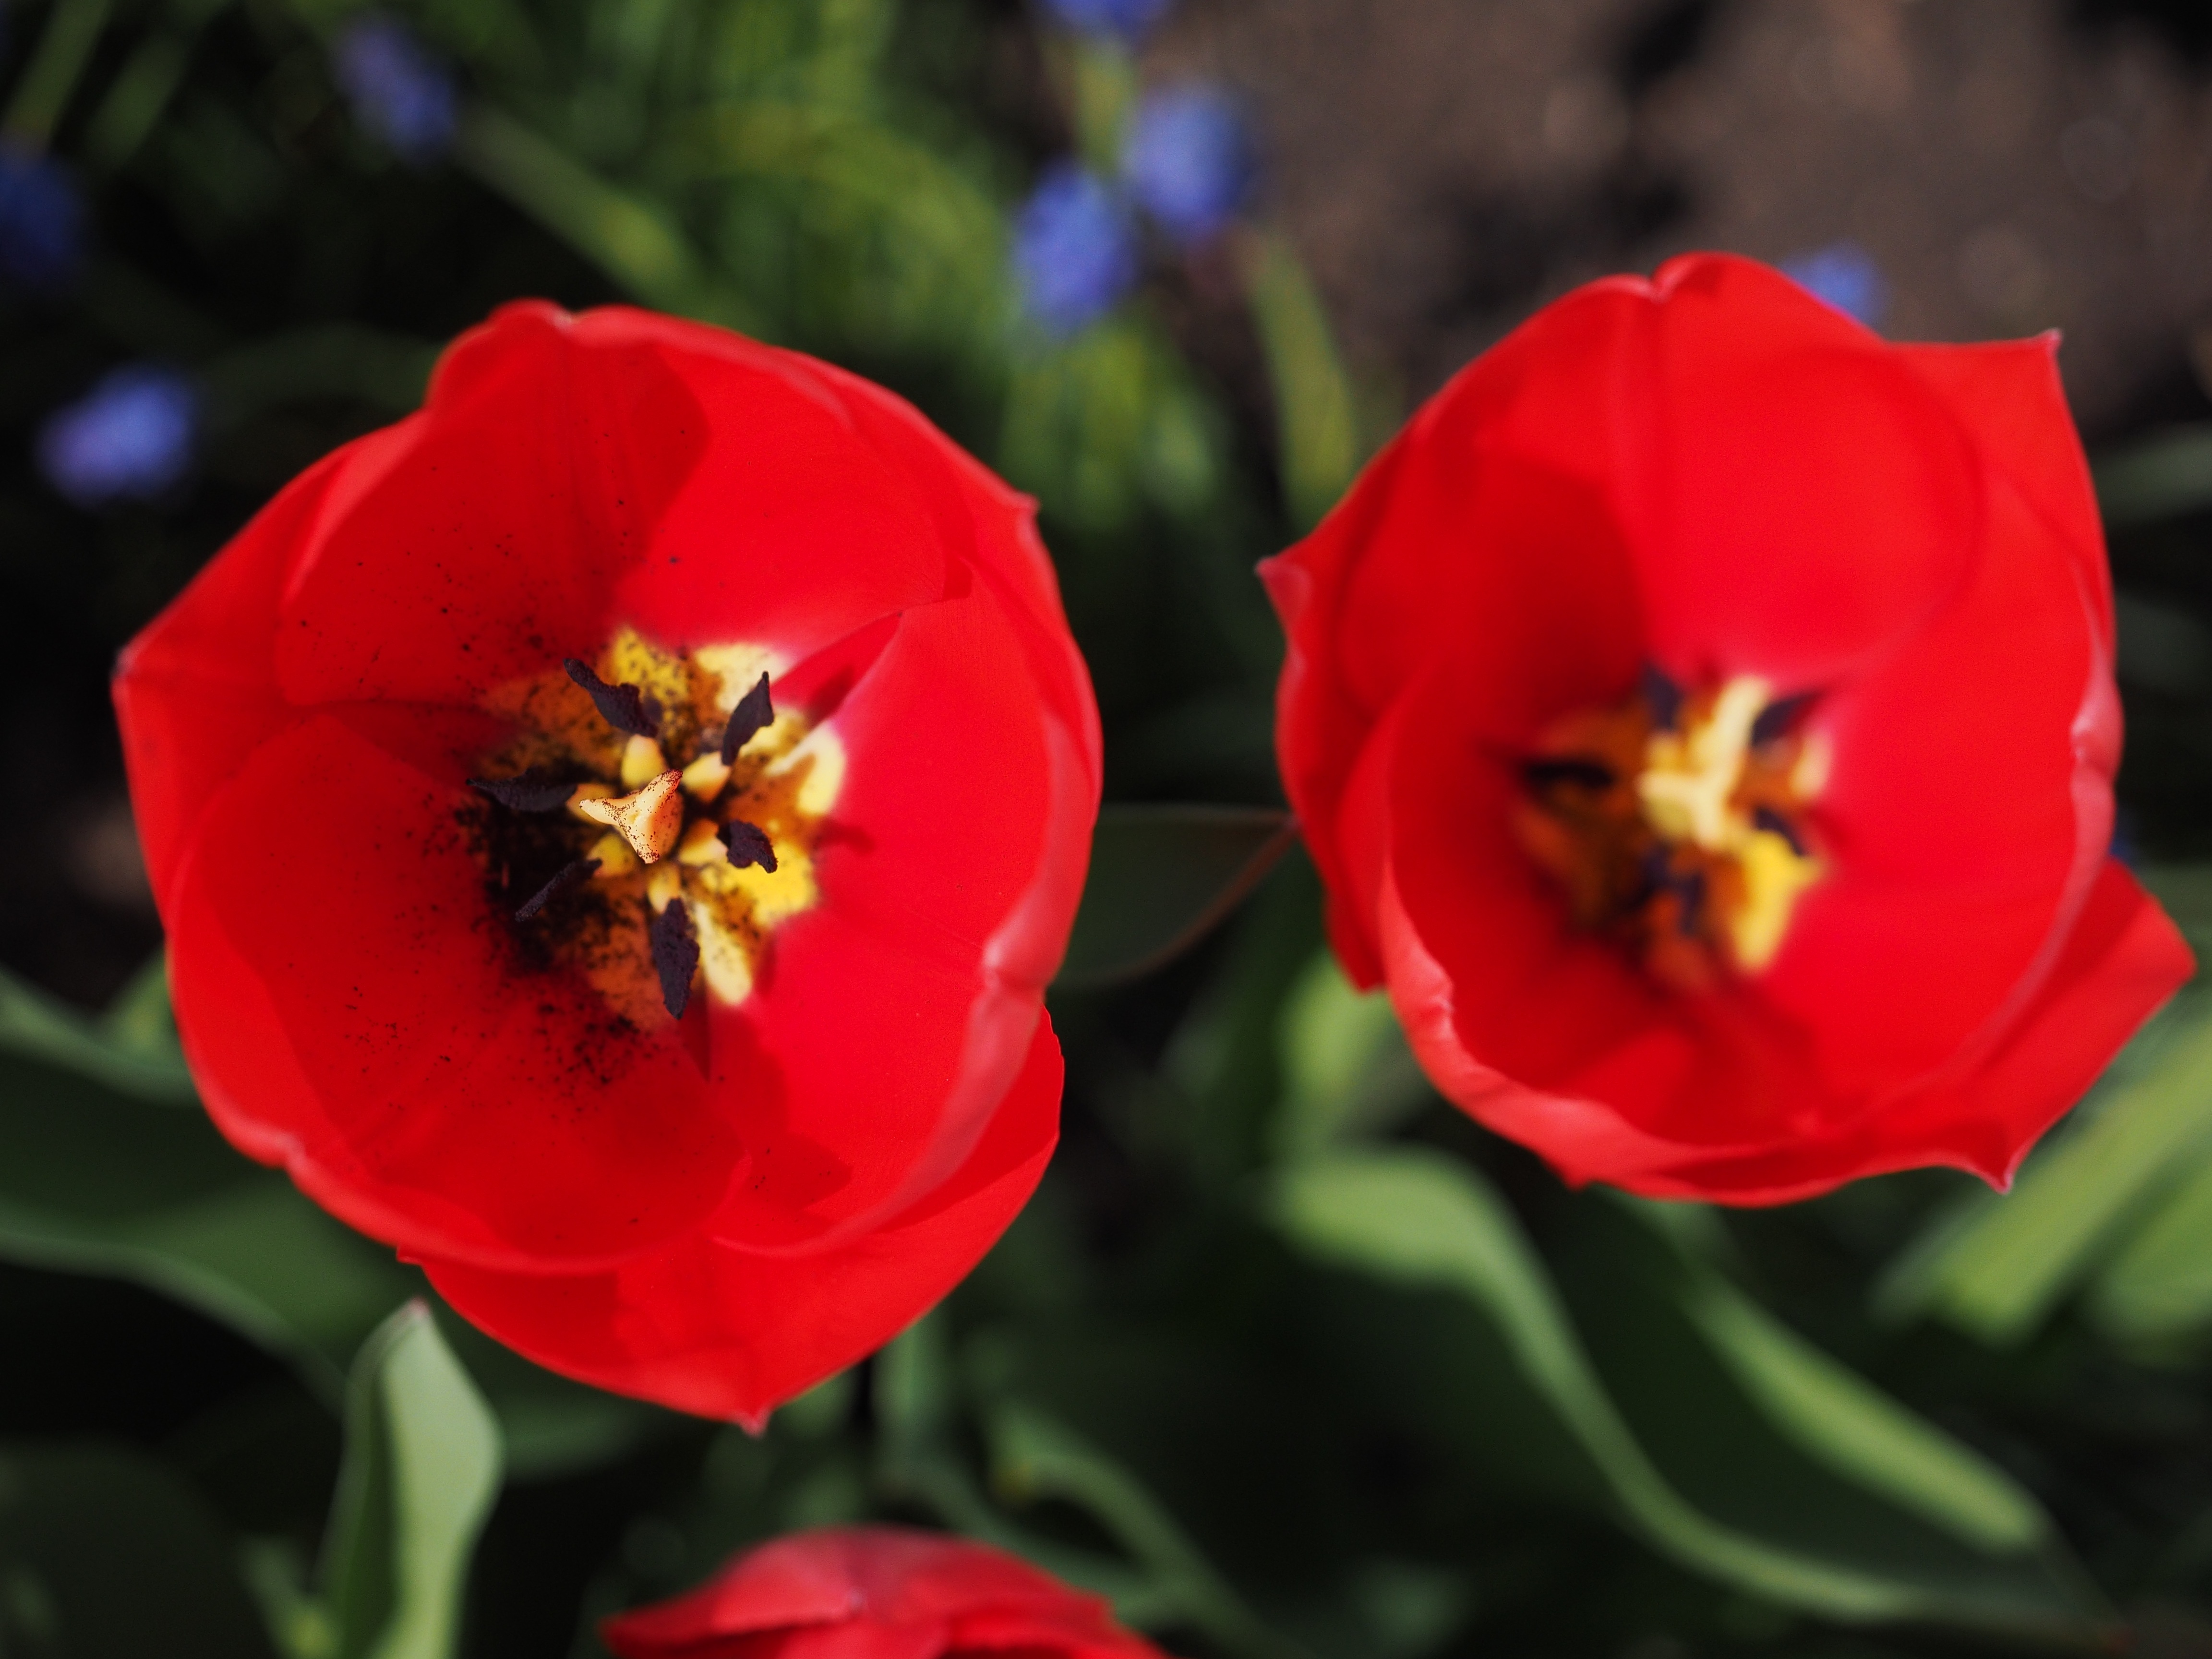
plant, flower, petal, tulip, spring, red, color, colorful, close, flora, flowers, tulips, lily, liliaceae, ornamental plants, tulipa, macro photography, flowering plant, breeding tulip, plant stem, land plant